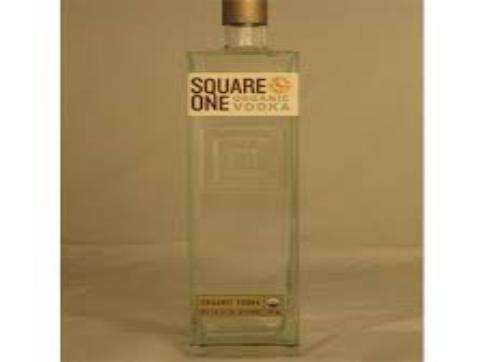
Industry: Food